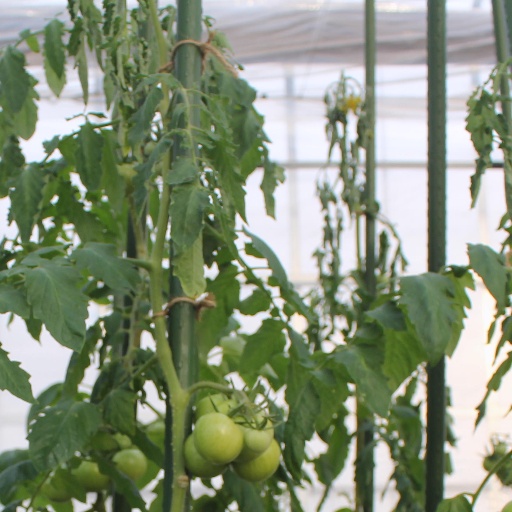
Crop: tomato